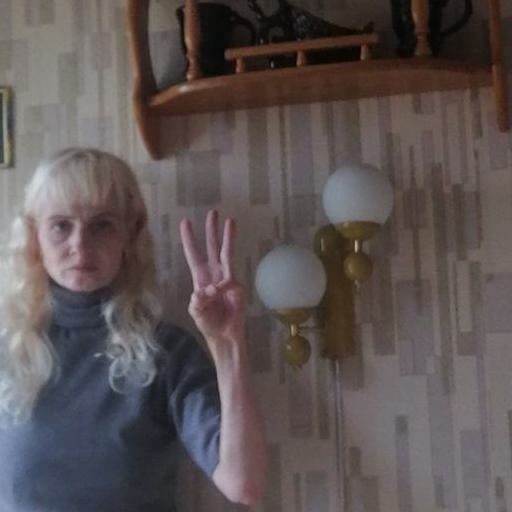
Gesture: three